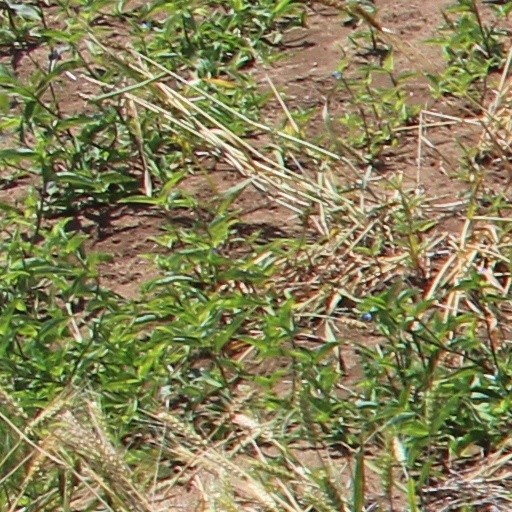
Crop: wheat